Gamergate

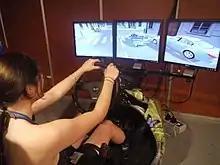
A woman playing "Go Play One" in 2010

Gamergate is often considered to be a reaction to the changing cultural identity of the "gamer". As video games grew in mainstream popularity during the 1990s, a "gamer" identity emerged among predominantly young, male, heterosexual players, and the types of games designed to appeal to them. Over the years, the growing popularity of games expanded that audience to include many who did not fit the traditional gamer demographic, particularly women. Games with artistic and cultural themes grew in popularity, and independent video game development made these games more common, while mobile and casual games expanded the scope of the industry beyond the traditional gamer identity. The games most popular with typical "gamers", often featuring explicit violence along with exaggerated gender stereotypes, were joined by a more diverse set of games that included gay, lesbian, and transgender themes. "Indie" gaming blogs and websites were created to comment on these developments, in contrast to the more established gaming press, which was traditionally dependent on the games industry itself.